Escape room

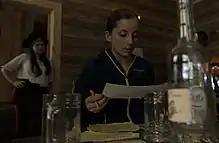
A player studying a clue

The "South China Morning Post" described escape rooms as a hit among "highly stressed students and overworked young professionals." Sometimes players damage equipment or decorations inside the game area.